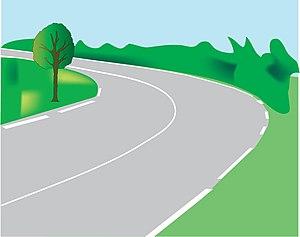
La signalisation verticale des virages repose sur des balises routières améliorant les conditions de franchissement des virages, en fonction des contraintes que le virage imposent aux conducteurs. Cette signalisation est un enjeu important pour la sécurité des usagers, sachant par exemple qu'en France 40 % des accidents mortels sur le réseau principal de rase campagne se produisent en virage.